Parthian Stone

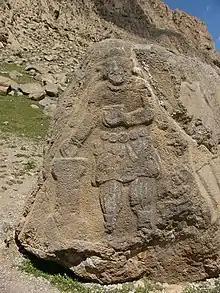
The Parthian Stone in Bisotun, Iran

The Parthian Stone is a relief located in the ancient site of Bisotun in Kermanshah Province, Iran, a UNESCO world heritage site. It shows a Parthian king with a bowl in his left hand. It also has an inscription, which identities the king as Vologases. Six kings named Vologases are known to have ruled the Parthian Empire, from 51 to the 220s CE. The inscription may refer to Vologases I or Vologases III. This historical heritage was listed in Iranian national heritages on 10 March 2002.